Ferrería/Arena Ciudad de México metro station

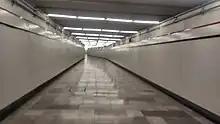
The underground tunnel connecting both stations

Metro Ferrería/Arena Ciudad de México runs under Avenida Antigua Calzada de Guadalupe and serves the Colonia Santa Catarina neighbourhood. The station was opened on 21 December 1983.